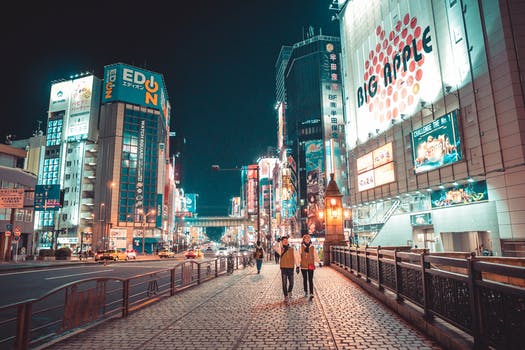
Label: No Watermark